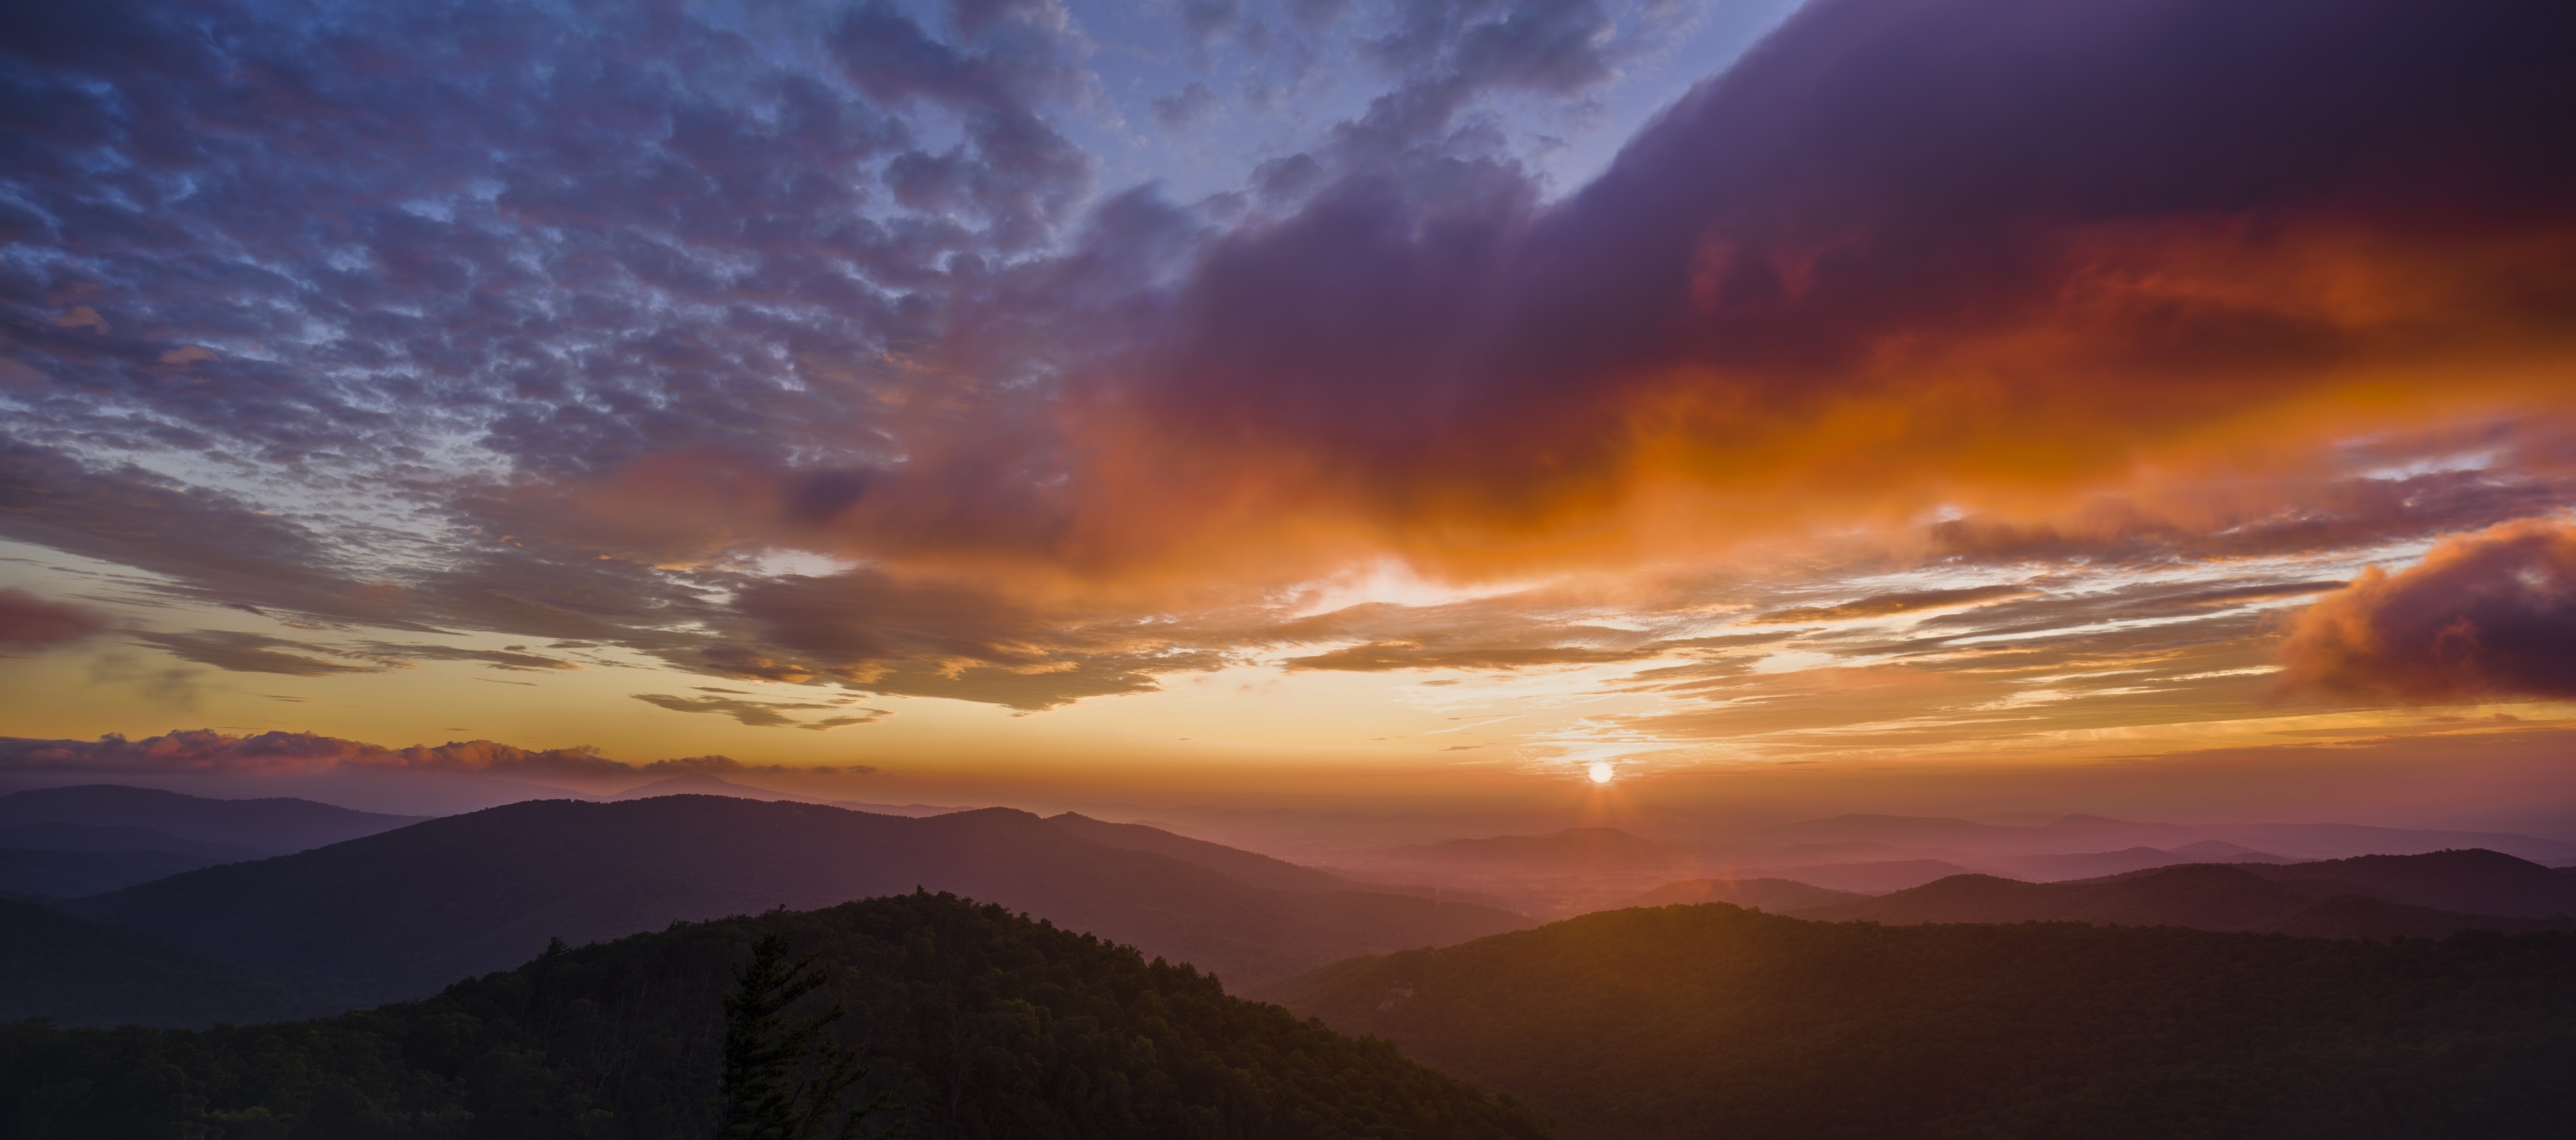
landscape, horizon, mountain, cloud, sky, sunshine, sunrise, sunset, sunlight, morning, view, dawn, atmosphere, dusk, evening, twilight, scenic, colorful, trees, outdoors, silhouettes, afterglow, geological phenomenon, red sky at morning